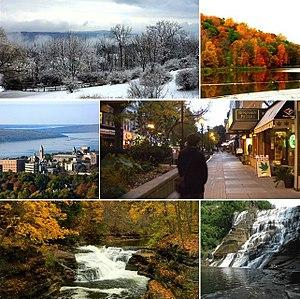
Ithaca est une municipalité et le chef-lieu du comté de Tompkins, dans l'État de New York, aux États-Unis. Elle constitue la principale agglomération de l’aire métropolitaine du comté d'Ithaca-Tompkins. L'agglomération d’Ithaca occupe la rive sud du lac Cayuga, dans le centre de l'État de New York. Son nom est inspiré de l'île grecque d’Ithaque.